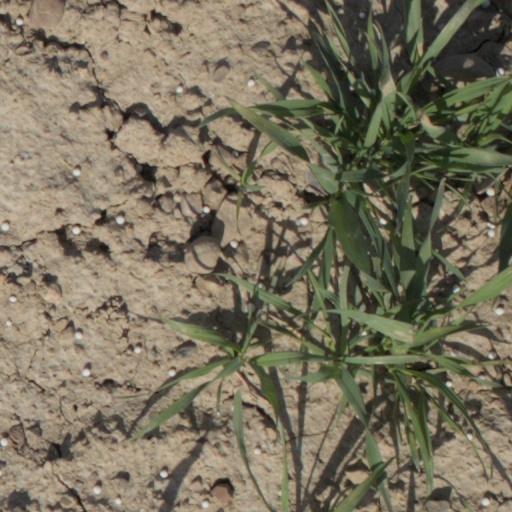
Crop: wheat